Economy of Rio de Janeiro

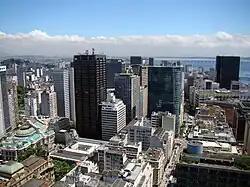
Partial view of the financial center of Rio de Janeiro

The economy of the city of Rio de Janeiro is the 2nd largest regional economy and financial center in Brazil, both one of the largest in Latin America and one of the fastest growing in the world.